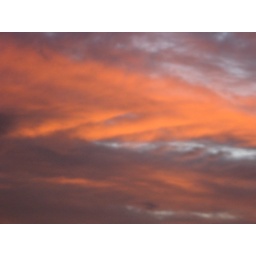
red sky in the morning sheperd`s warning   sunrise over bournemouth